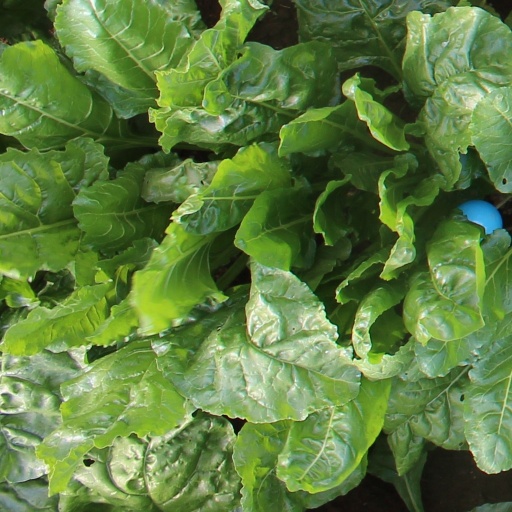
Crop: sugar beet